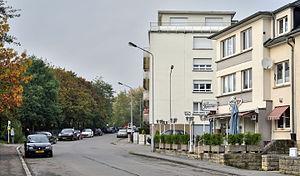
Partie nord de la rue de la Toison-d'Or à Hollerich, quartier de Luxembourg-ville.Lëtzebuergesch: Den nërdlechen Deel vun der rue de la Toison-d'Or zu Hollerech an der Stad Lëtzebuerg.